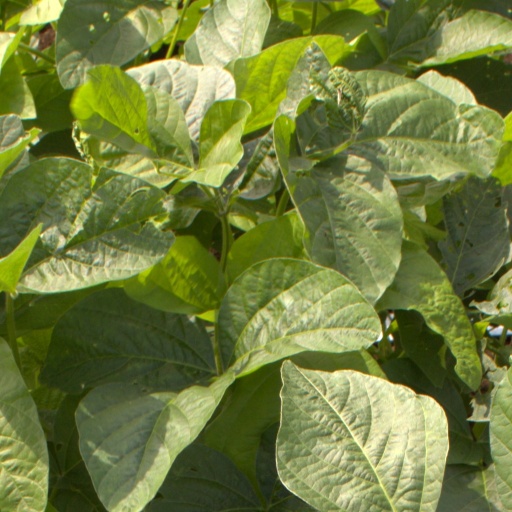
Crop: soybean